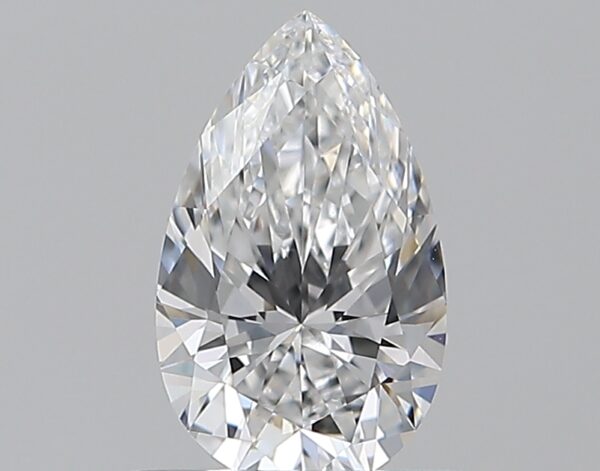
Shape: pear
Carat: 0.5
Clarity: IF
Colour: D
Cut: EX
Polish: EX
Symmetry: VG
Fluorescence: N
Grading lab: GIA
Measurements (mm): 7.13 x 4.34 x 2.76